Nikon FM

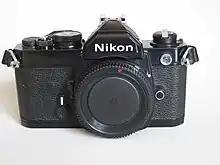
The Nikon FM in black.

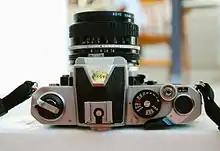
Top view

The FM is manufactured almost entirely from metal and uses a mechanical shutter. It is manual-focus-only, with manual exposure control. Being mechanical, the FM needs no batteries to operate (though two 1.5 volt 357 or 76A or LR44 or SR44 cells are required to operate the light meter). The metering system comprises a gallium photodiode (with 60/40% center-weighting) that meters through-the-lens at maximum aperture. Its reading is displayed by a "center-the-LED" system using vertically arranged light-emitting diodes (LEDs) next to +/O/- markers on the right side of the viewfinder that indicate overexposure, correct, or underexposure, respectively. The photographer adjusts the aperture or shutter-speed until the "O" LED illuminates to indicate correct exposure. This system can be traced back to the Nikkormat FT of 1965 and its "center-the-needle" system. The succeeding Nikon FM2 uses an improved center-the-LED system.